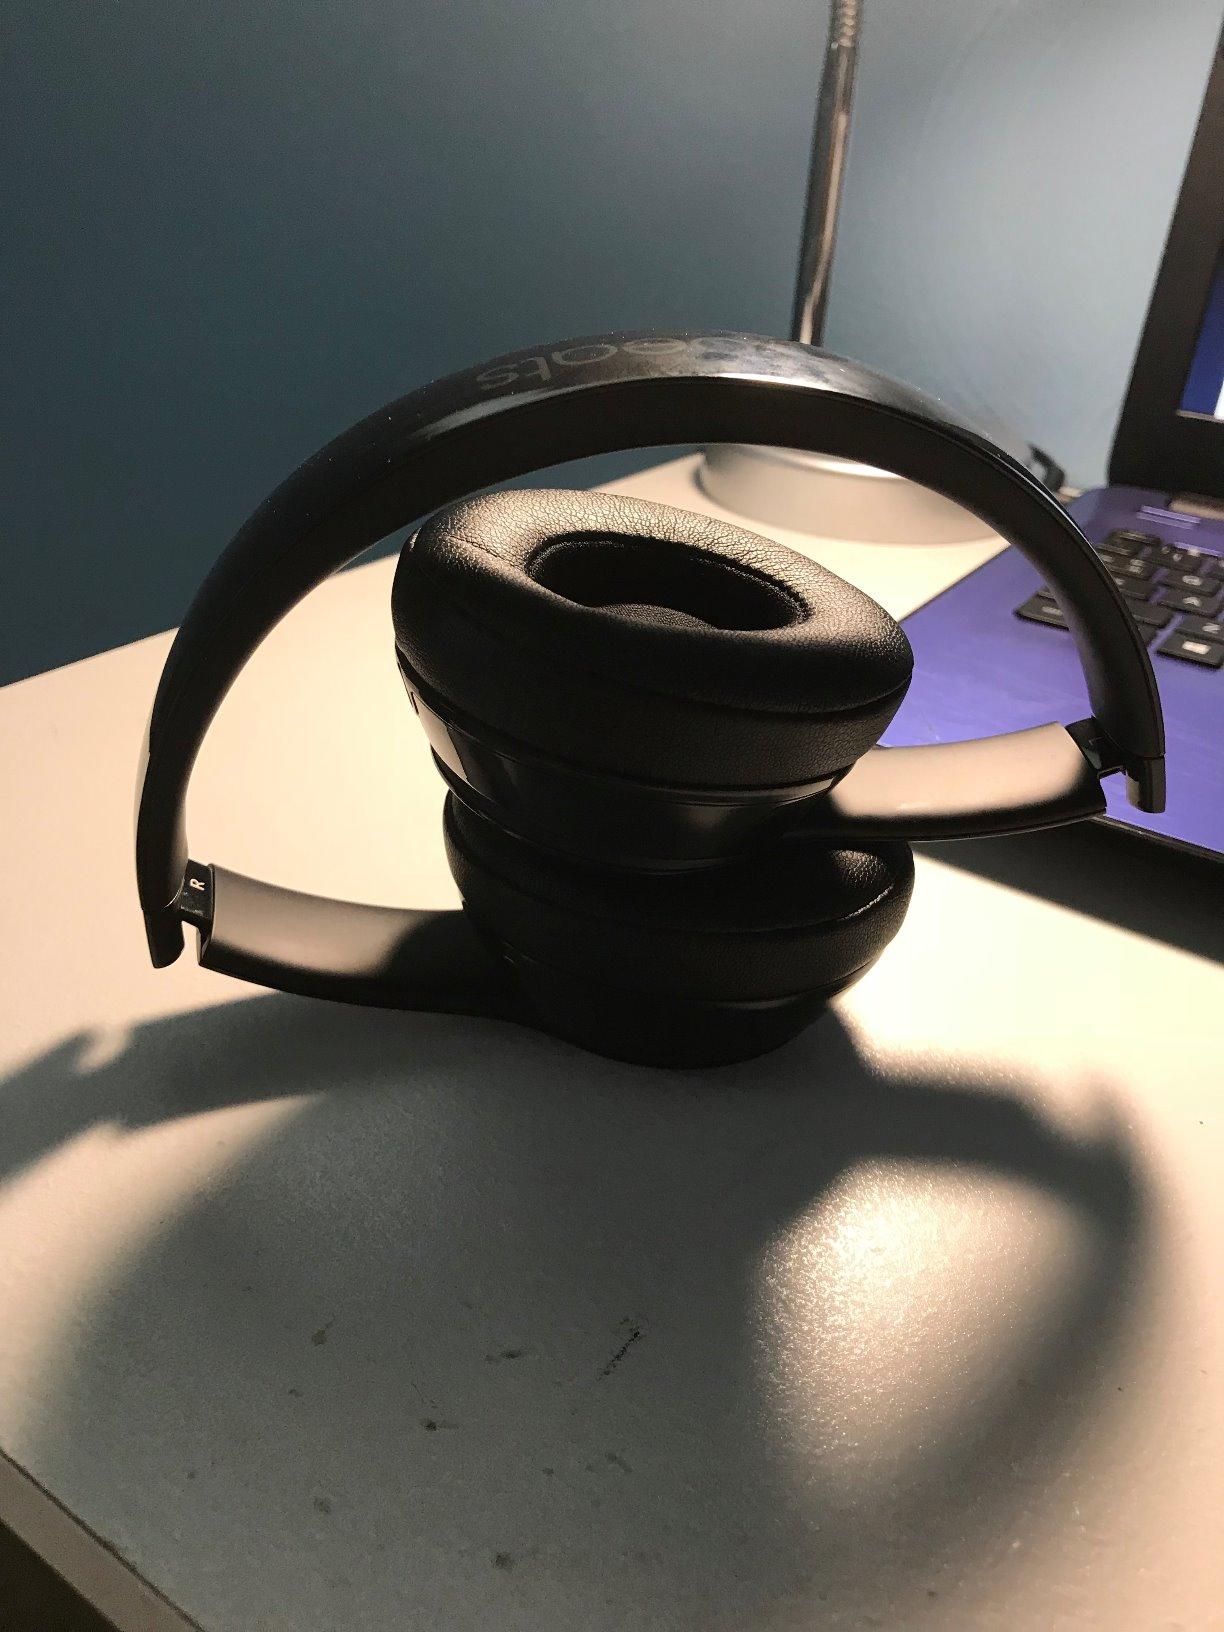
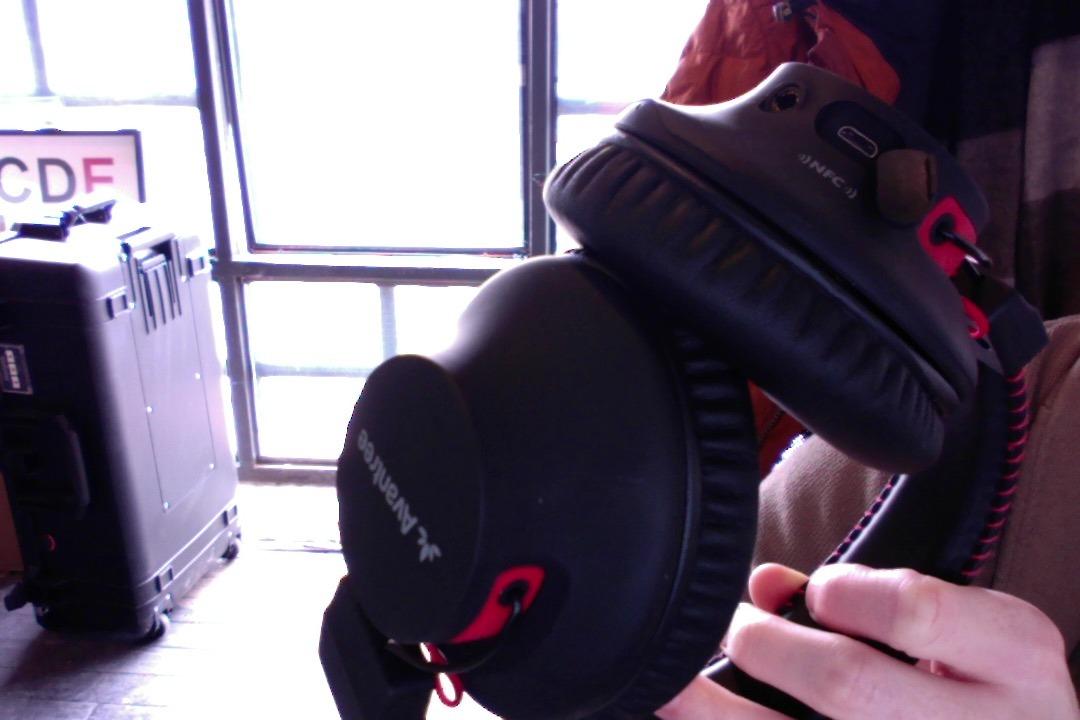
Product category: headphones
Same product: no